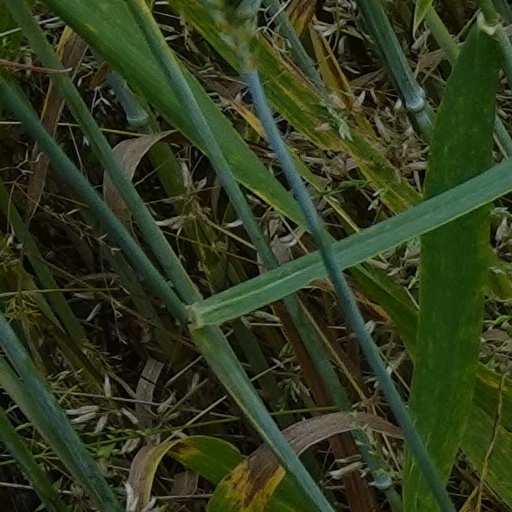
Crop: wheat